Short Sealand

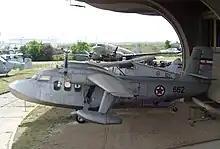
Short SA6 Sealand in the Air Museum in Belgrade (2009)

A second Sealand exists at the Air Museum in Belgrade, which is claimed to have been registered originally as "G-AKLF". This registration was not, however, assigned to a Sealand; this aircraft is also said to have borne the local registration "YU-CFK", which indicates that it was in fact the aircraft with the Shorts manufacturing number SH.1567, i.e. "G-AKLS".